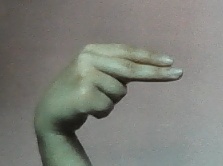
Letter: ain